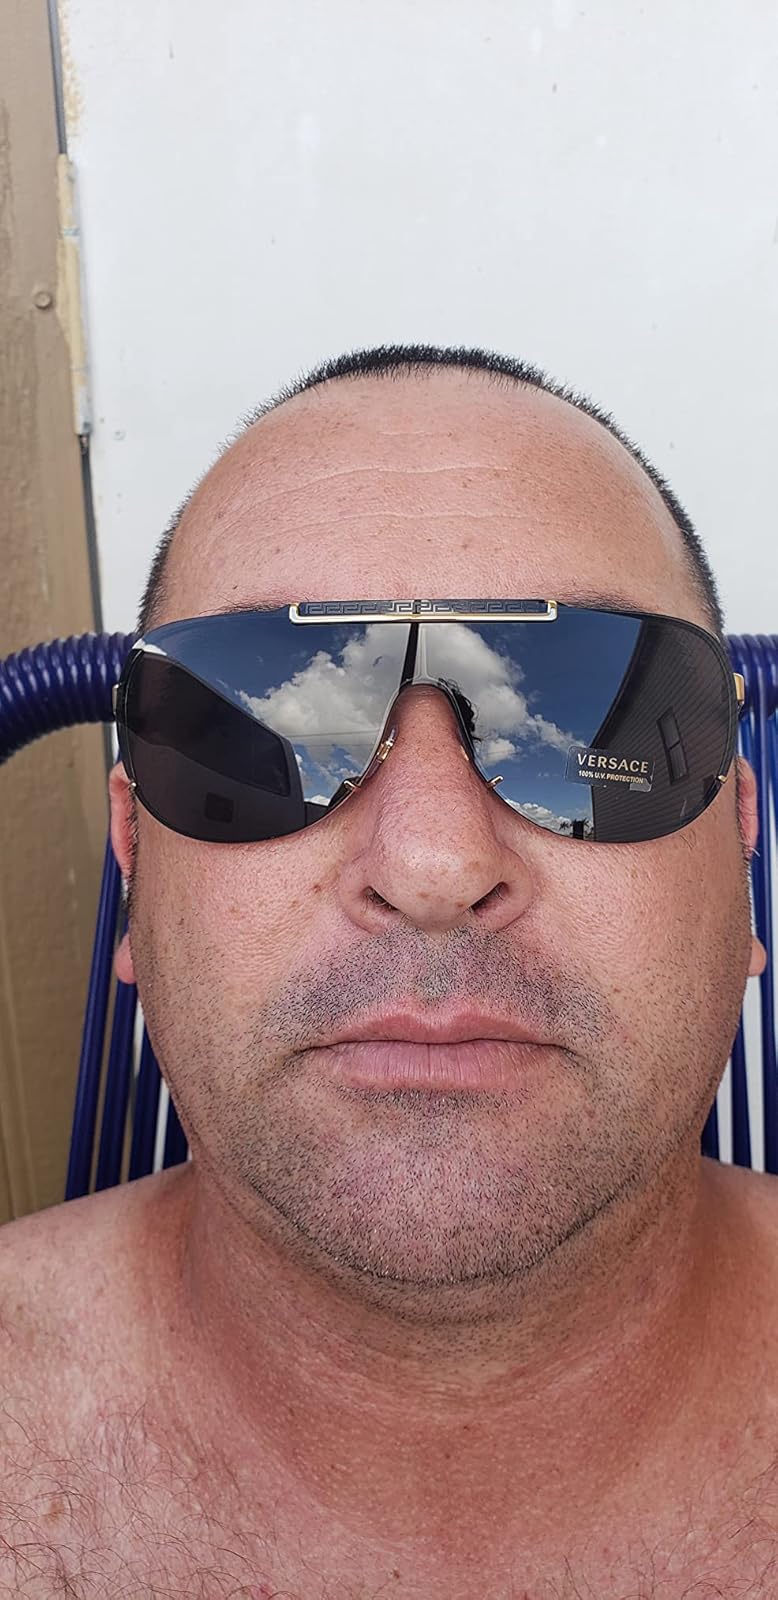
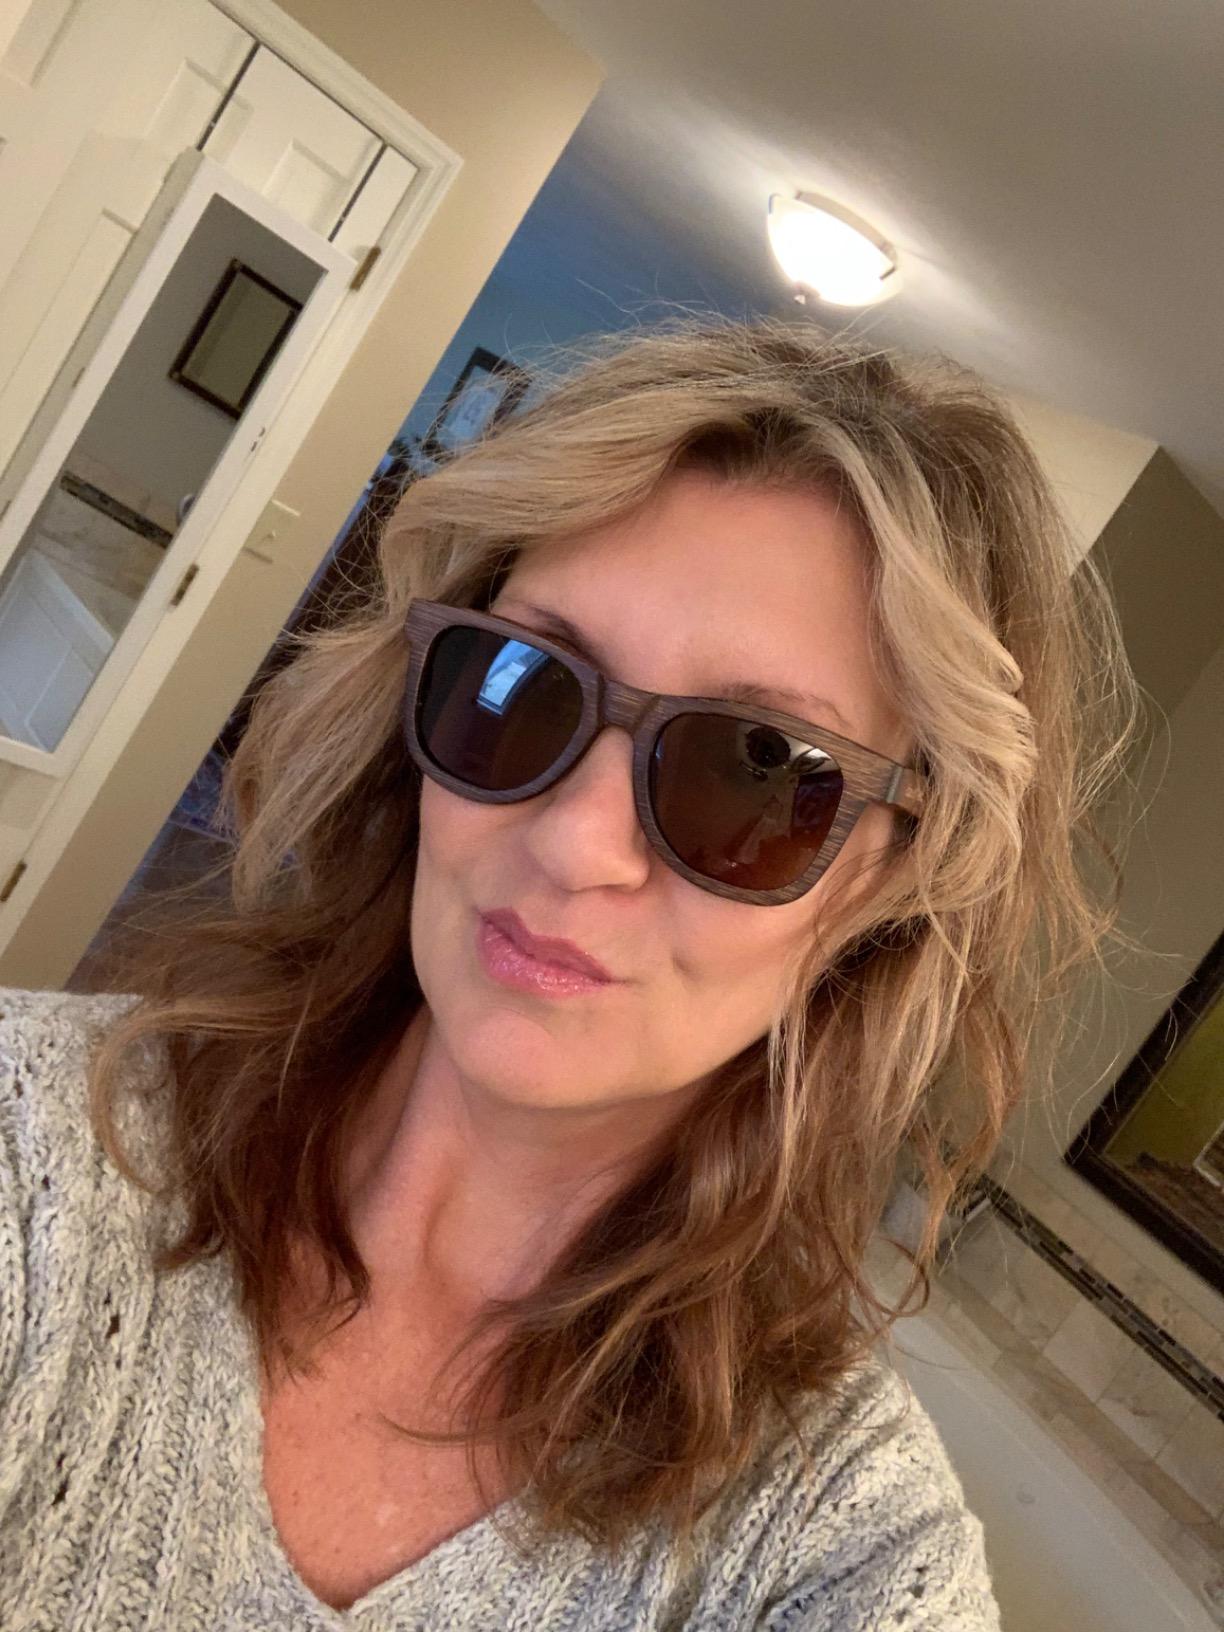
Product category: accessories_sunglasses
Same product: no